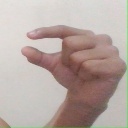
अक्षर: ग